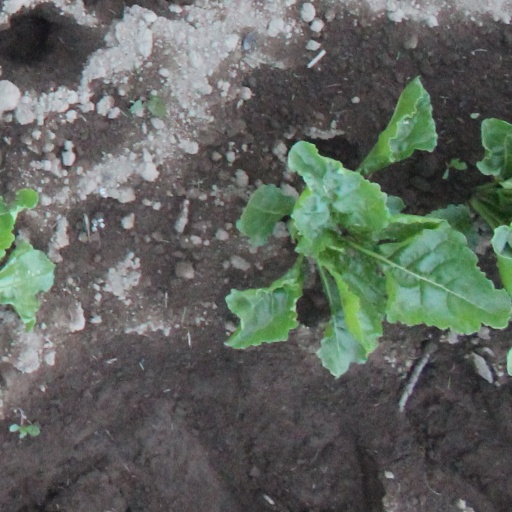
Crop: sugar beet